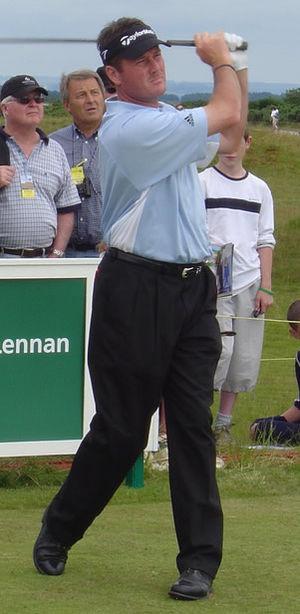
Todd Hamilton, né le 18 octobre 1965 à Galesburg dans l'Illinois, est un golfeur américain.